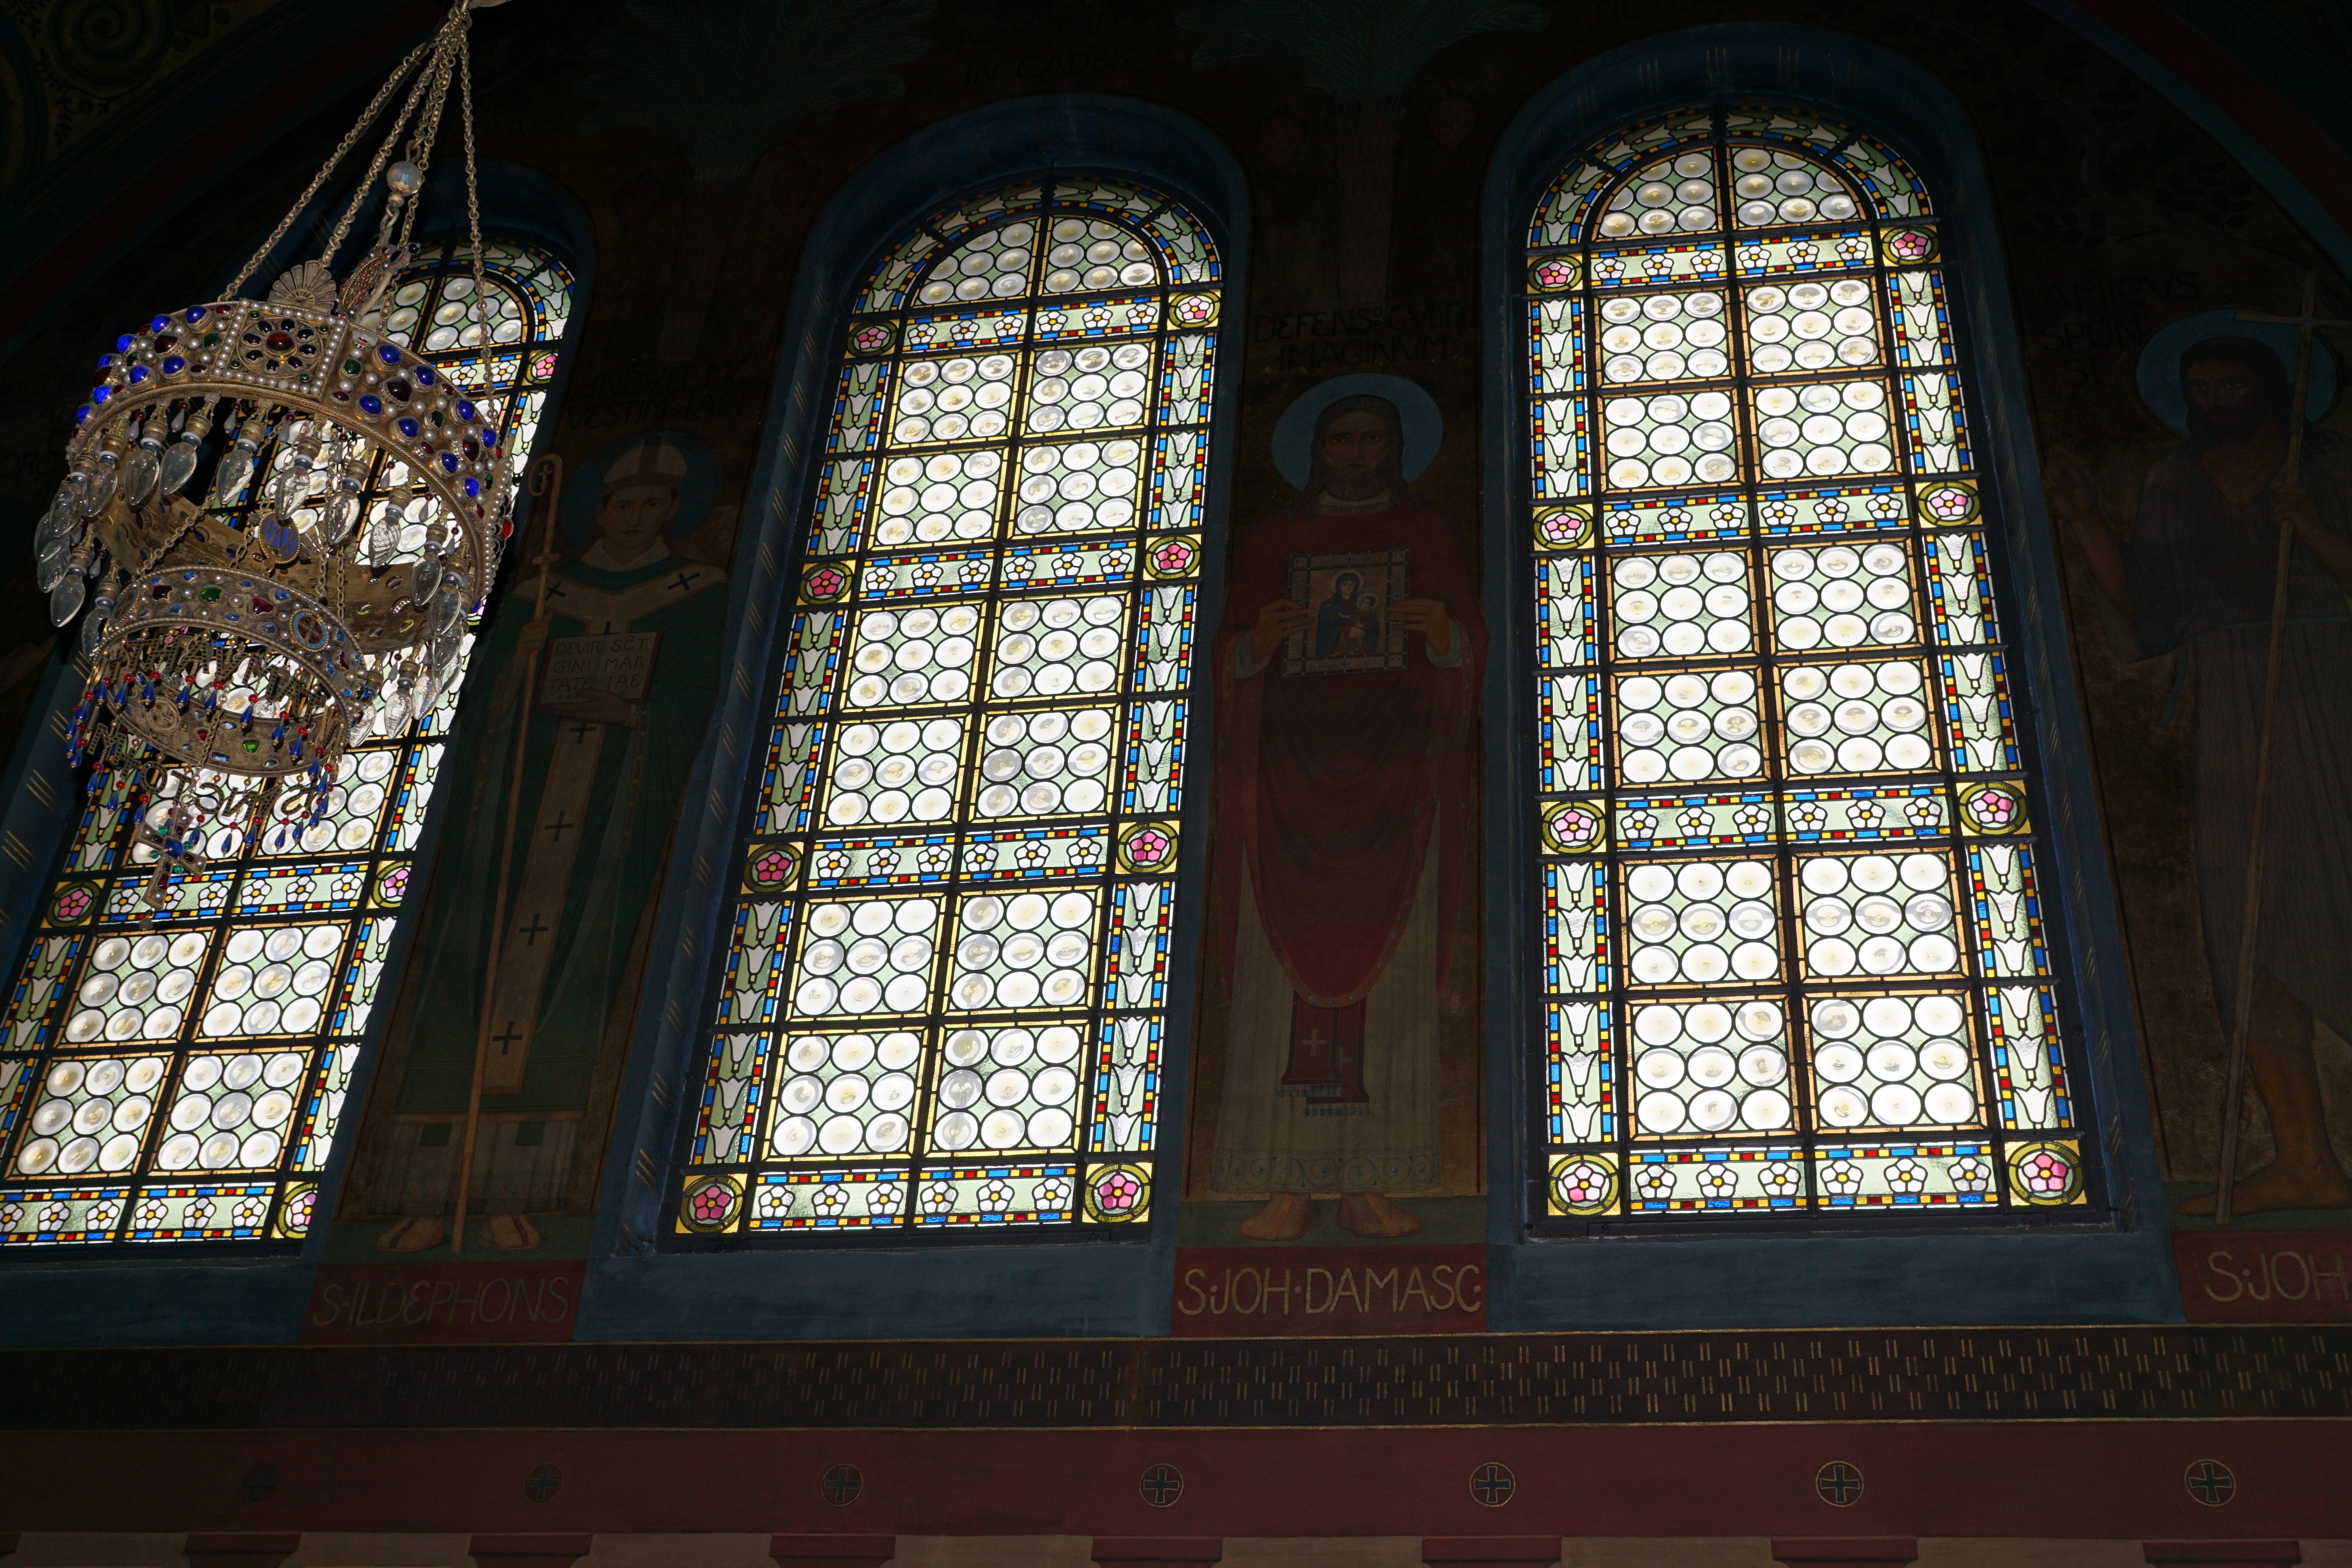
light, window, glass, building, church, cathedral, chapel, material, stained glass, place of worship, symmetry